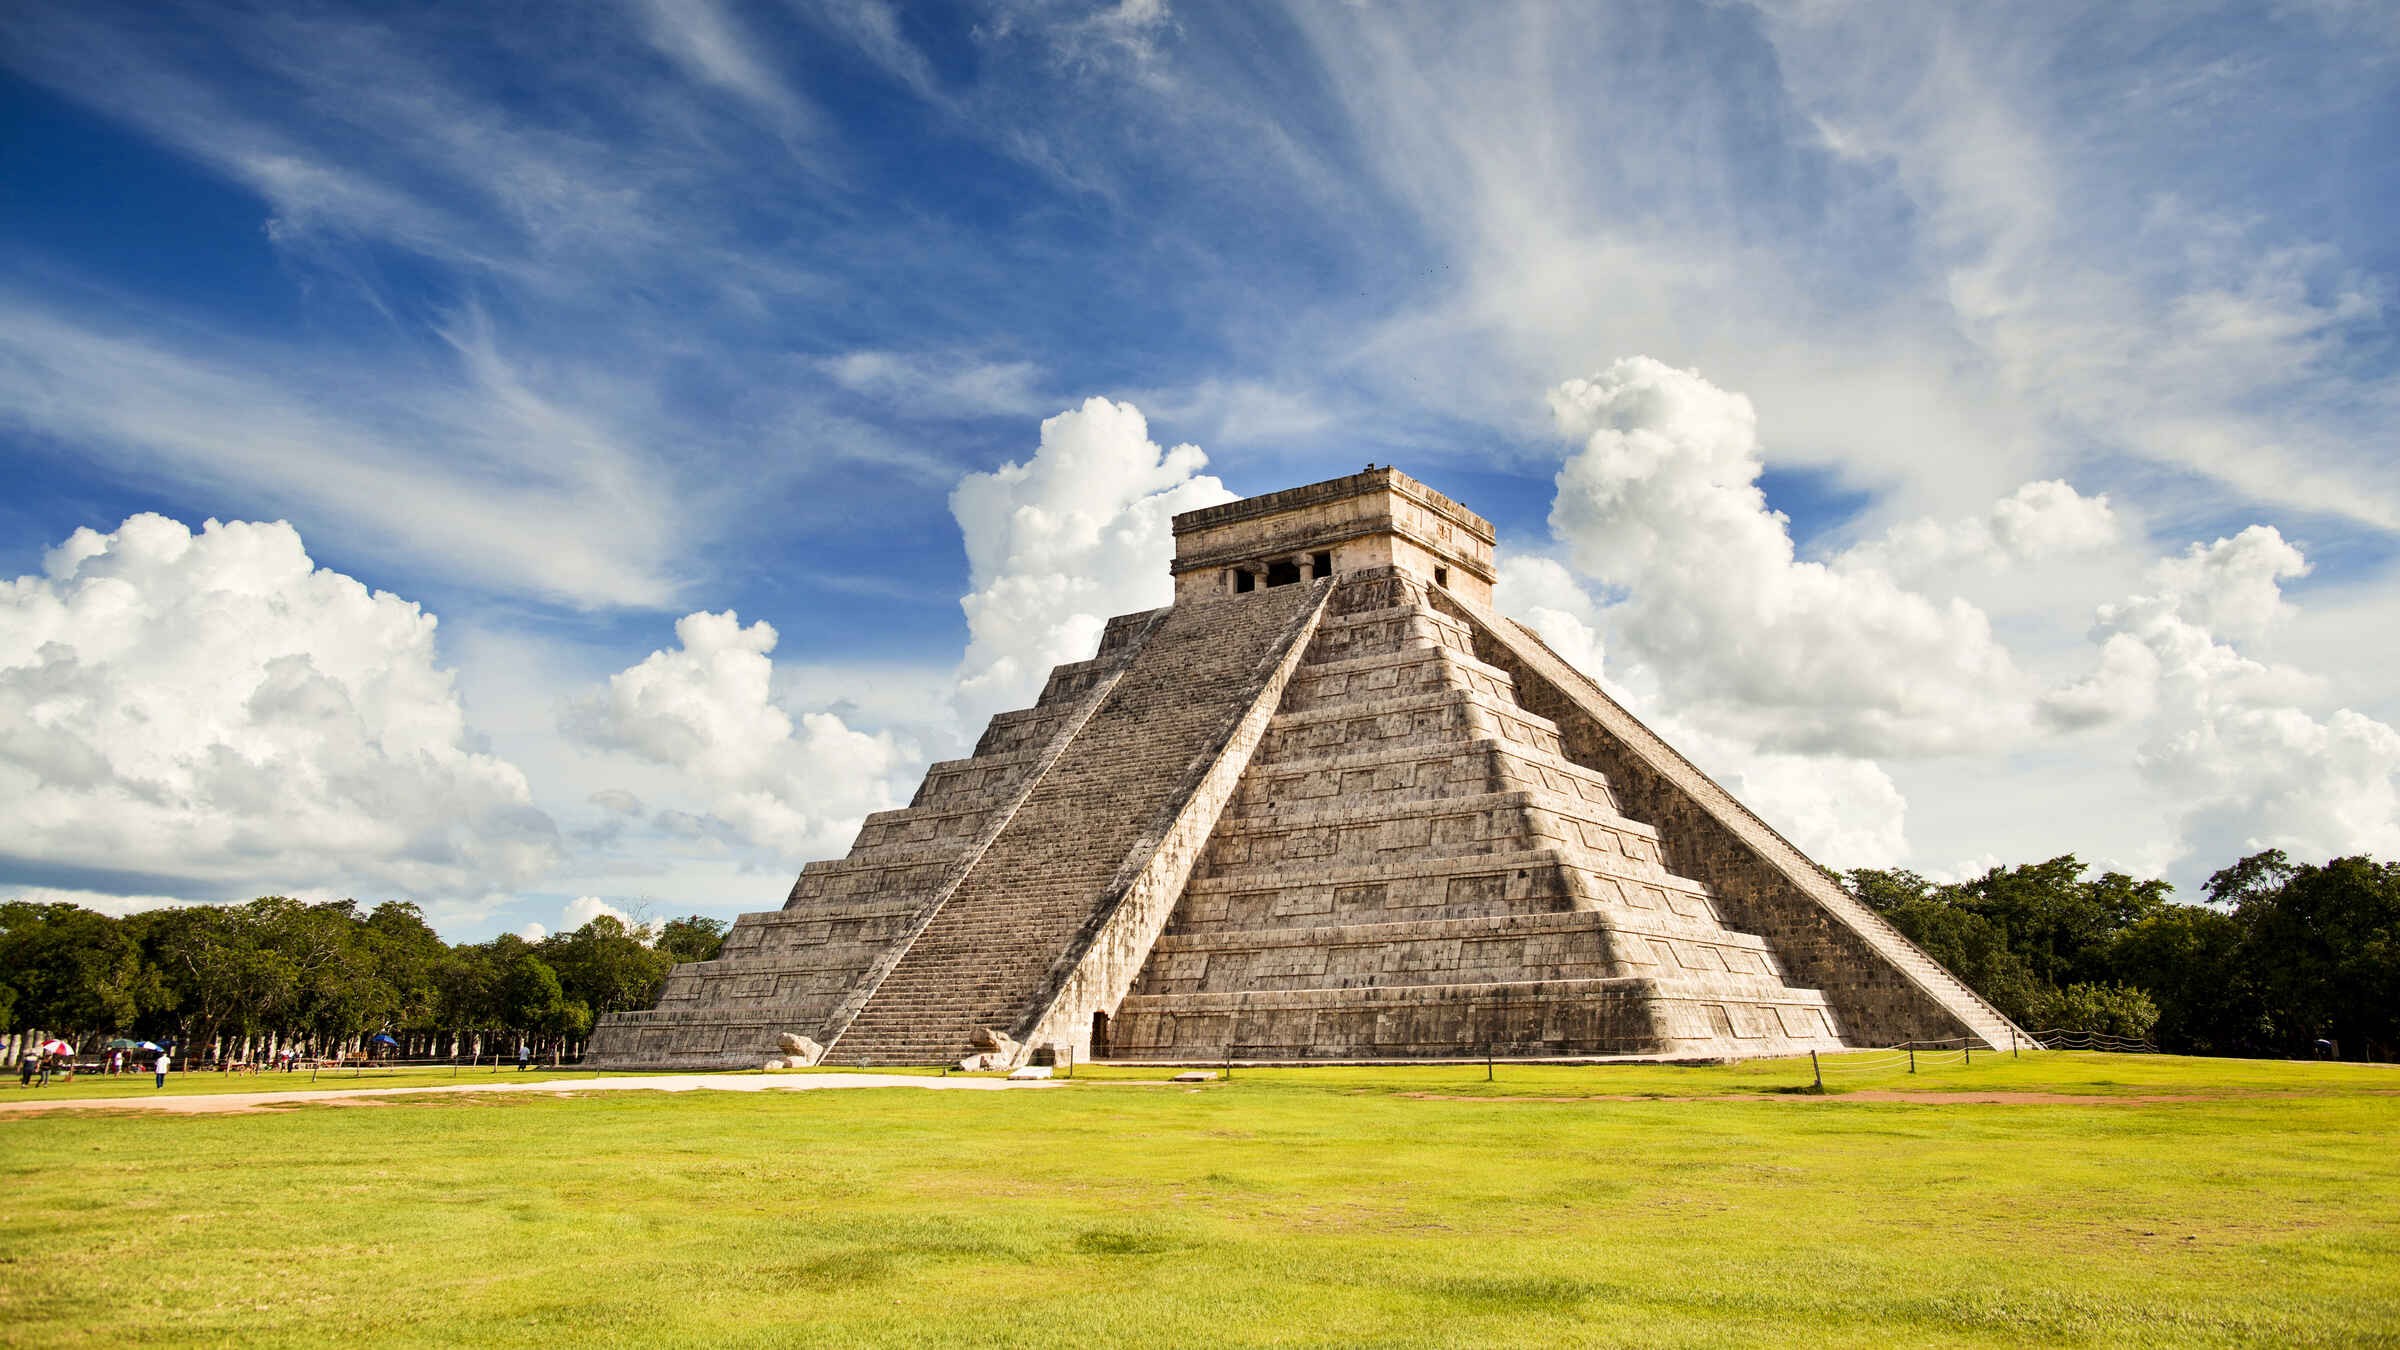
Landmark: Chichen Itza